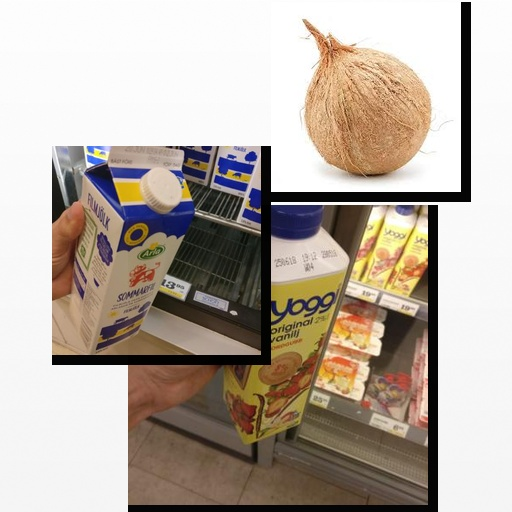
Food items: sour_milk, strawberry_yoghurt, coconut